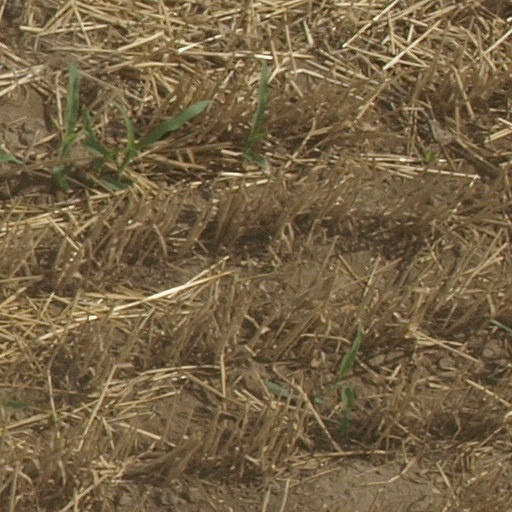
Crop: maize; corn